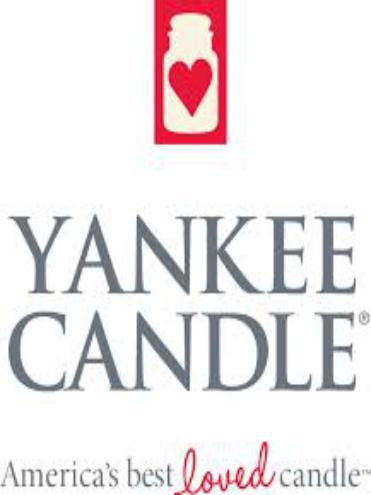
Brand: Candle
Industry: Necessities